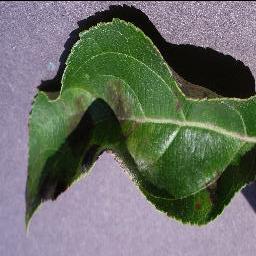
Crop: apple
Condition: scab